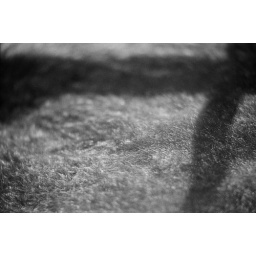
towel in window 2